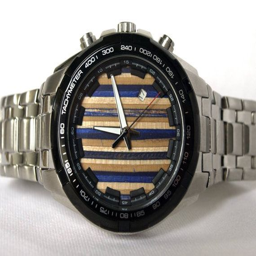
unique watch with the face made by hand from used , broken and old skateboards .